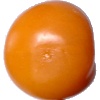
Label: Tomato Yellow 1